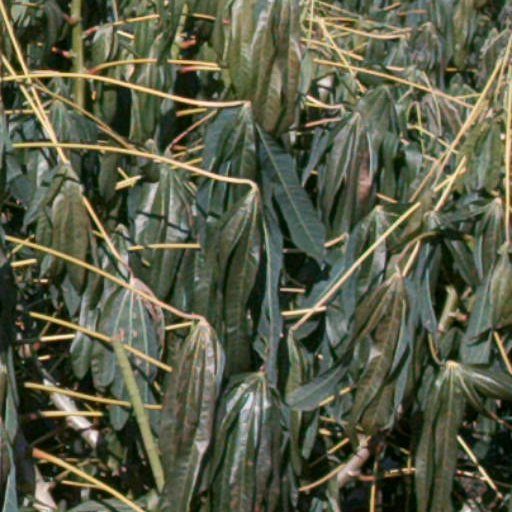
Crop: cassava